George Schlatter

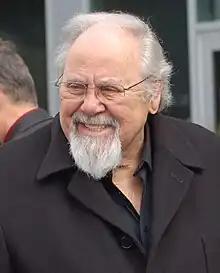
Schlatter in March 2011

George Schlatter (born December 31, 1929) is an American television producer and director, best known for "Rowan & Martin's Laugh-In", founder of the American Comedy Awards, and author of "Still Laughing: A Life in Comedy" (Unnamed Press 2023).